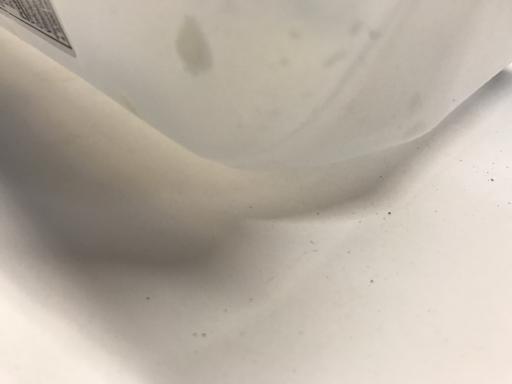
Label: plastic